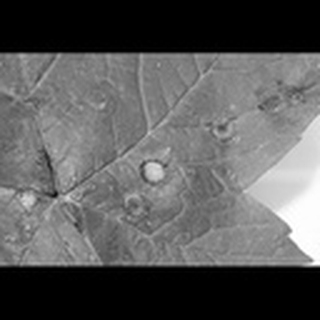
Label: cotton_target_spot